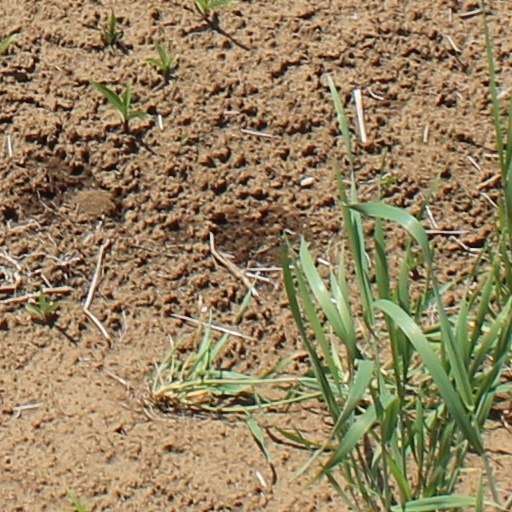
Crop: wheat